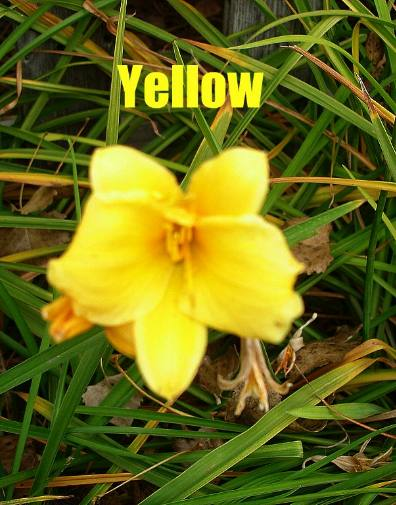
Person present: No